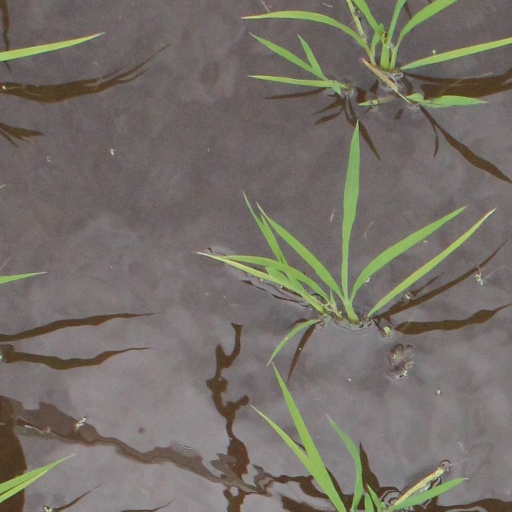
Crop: rice